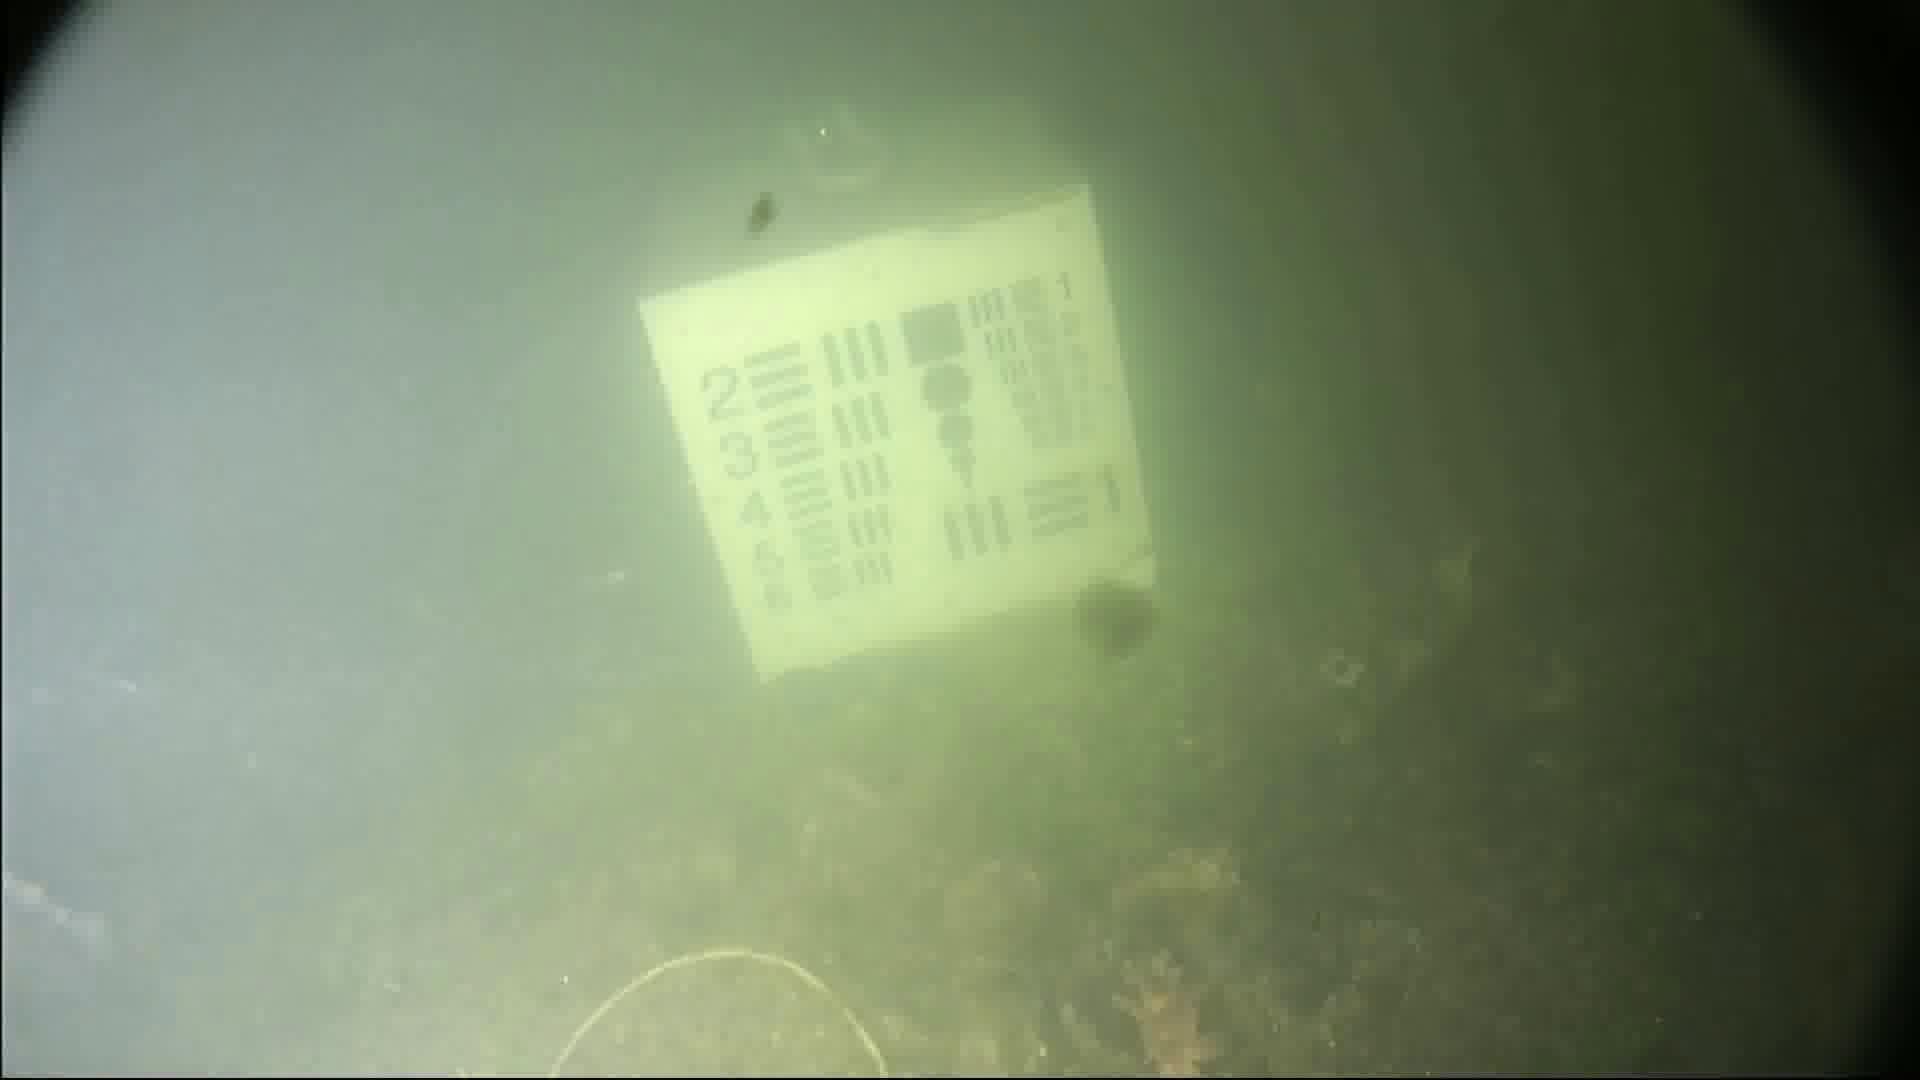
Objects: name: starfish